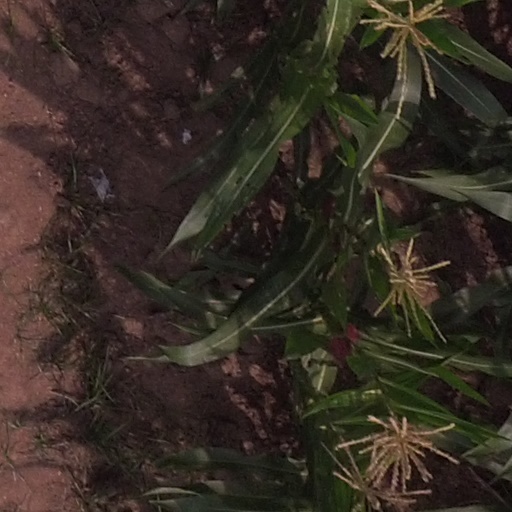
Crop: maize; corn